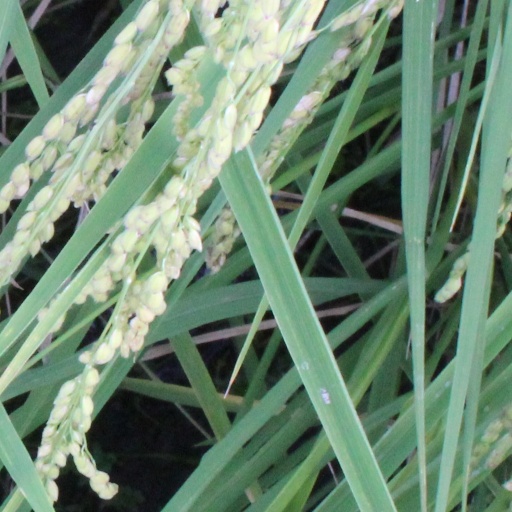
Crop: rice